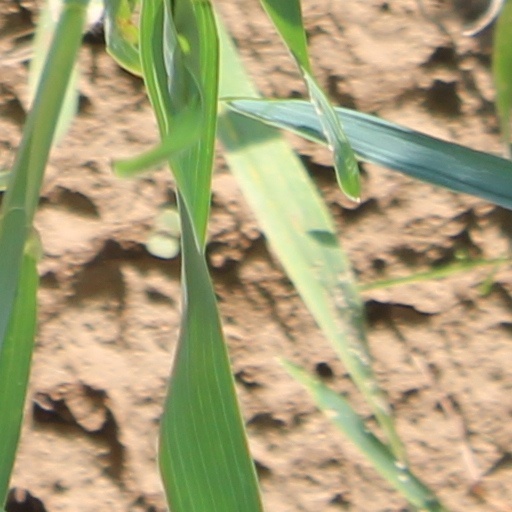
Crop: wheat